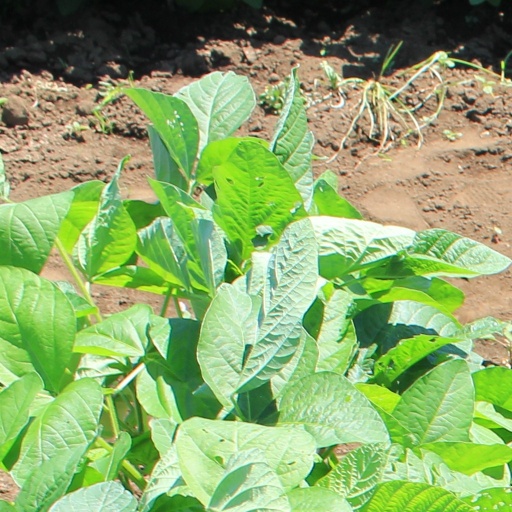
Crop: soybean